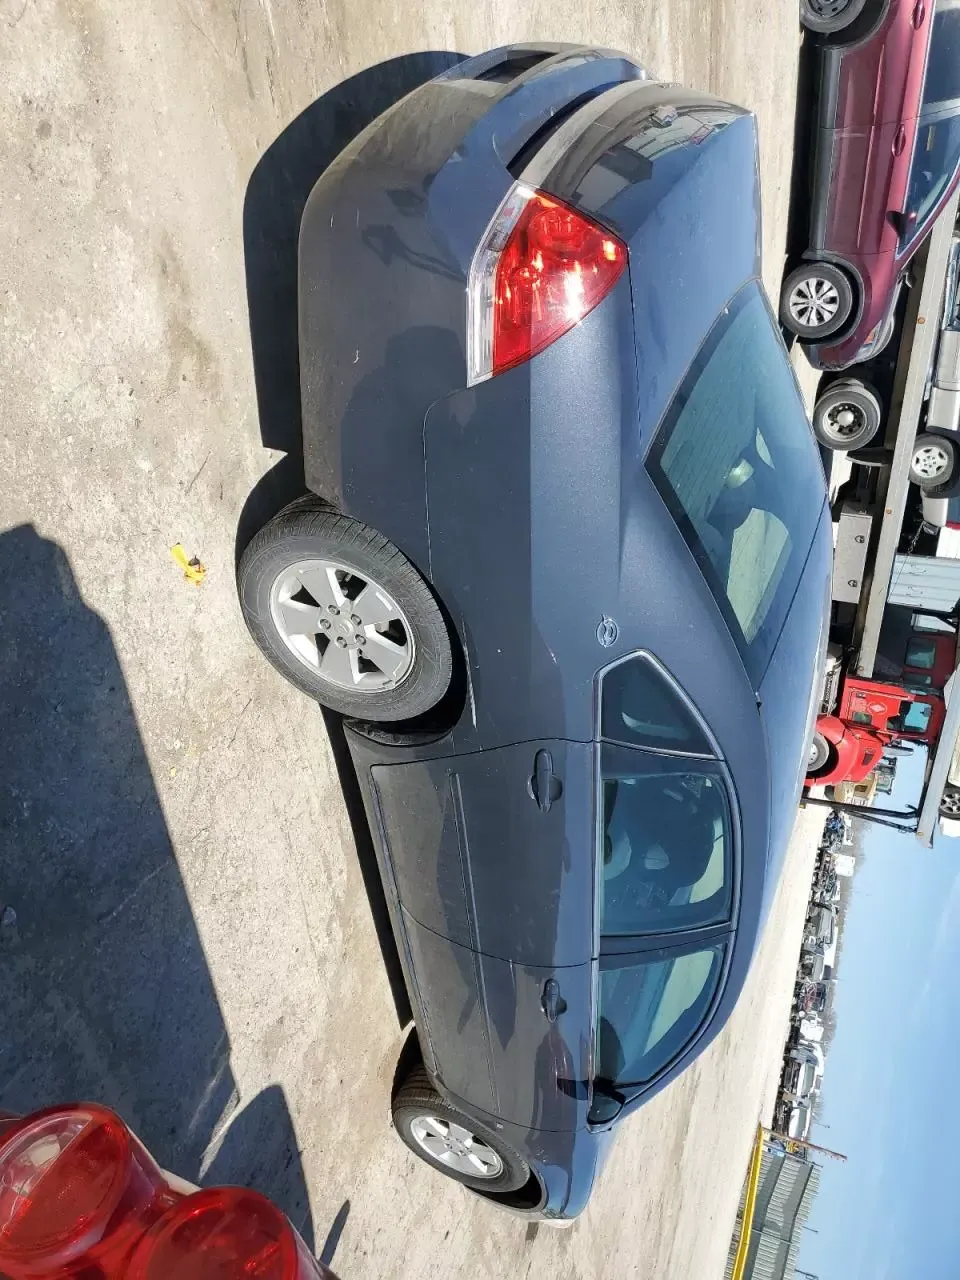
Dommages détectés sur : porte avant droite, porte arrière droite, aile arrière droite, pare-choc arrière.
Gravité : mineur